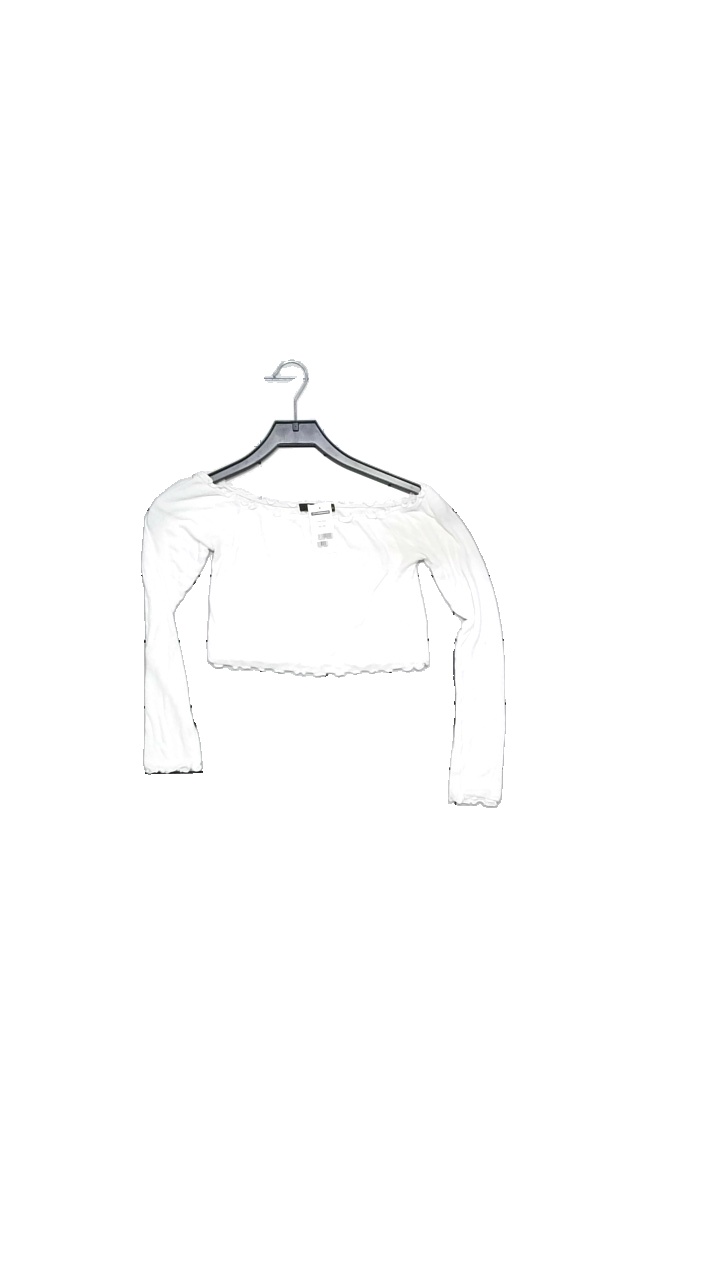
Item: Top (Ladies)
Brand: Bikbok
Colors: White
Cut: Cropped
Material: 95% viscose, 5% elastane
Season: Summer
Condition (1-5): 3
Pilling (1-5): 4
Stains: Minor
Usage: Reuse
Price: <50